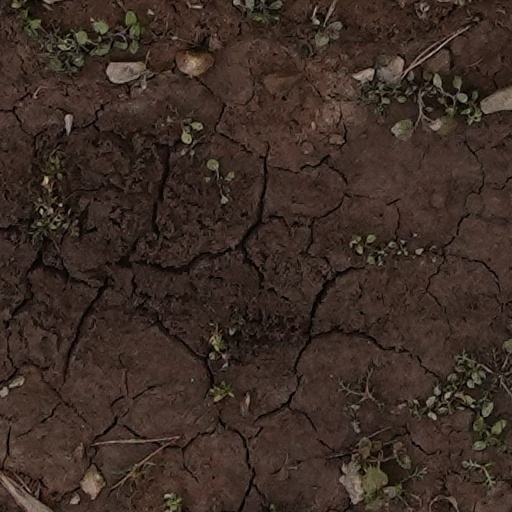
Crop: wheat